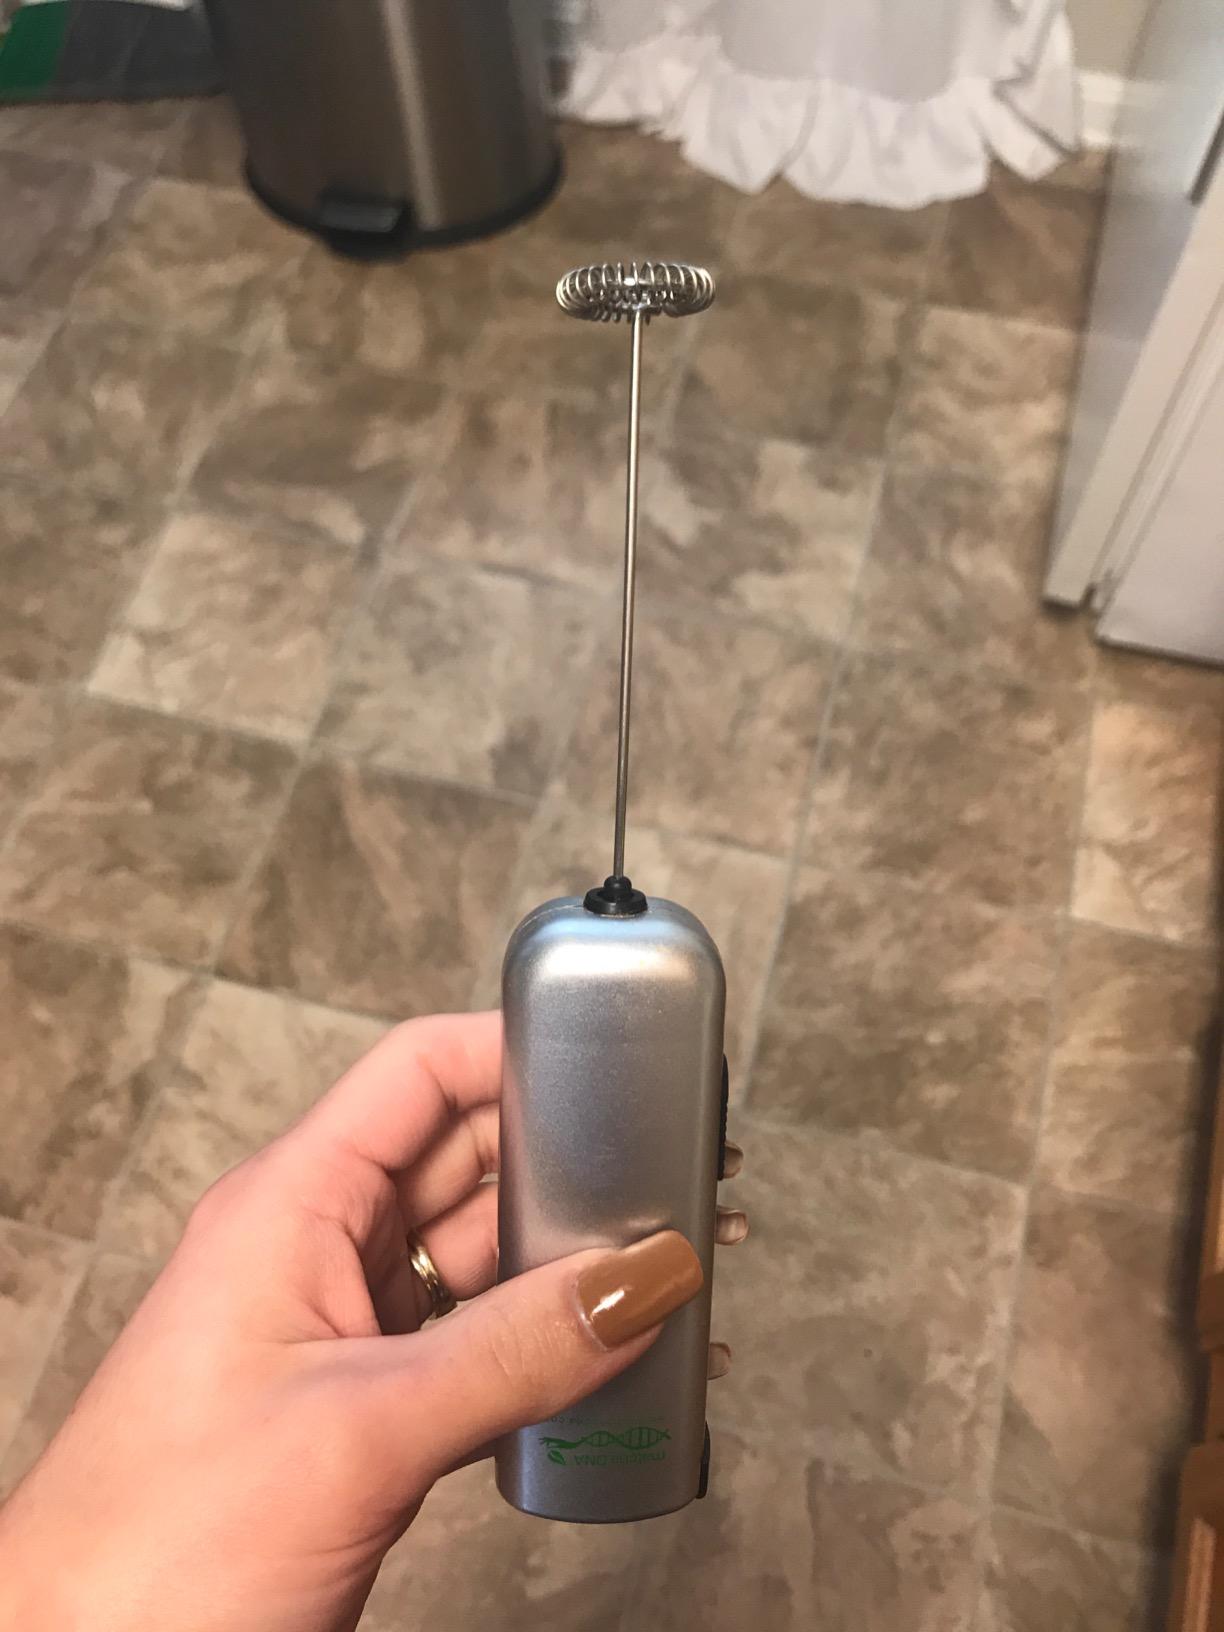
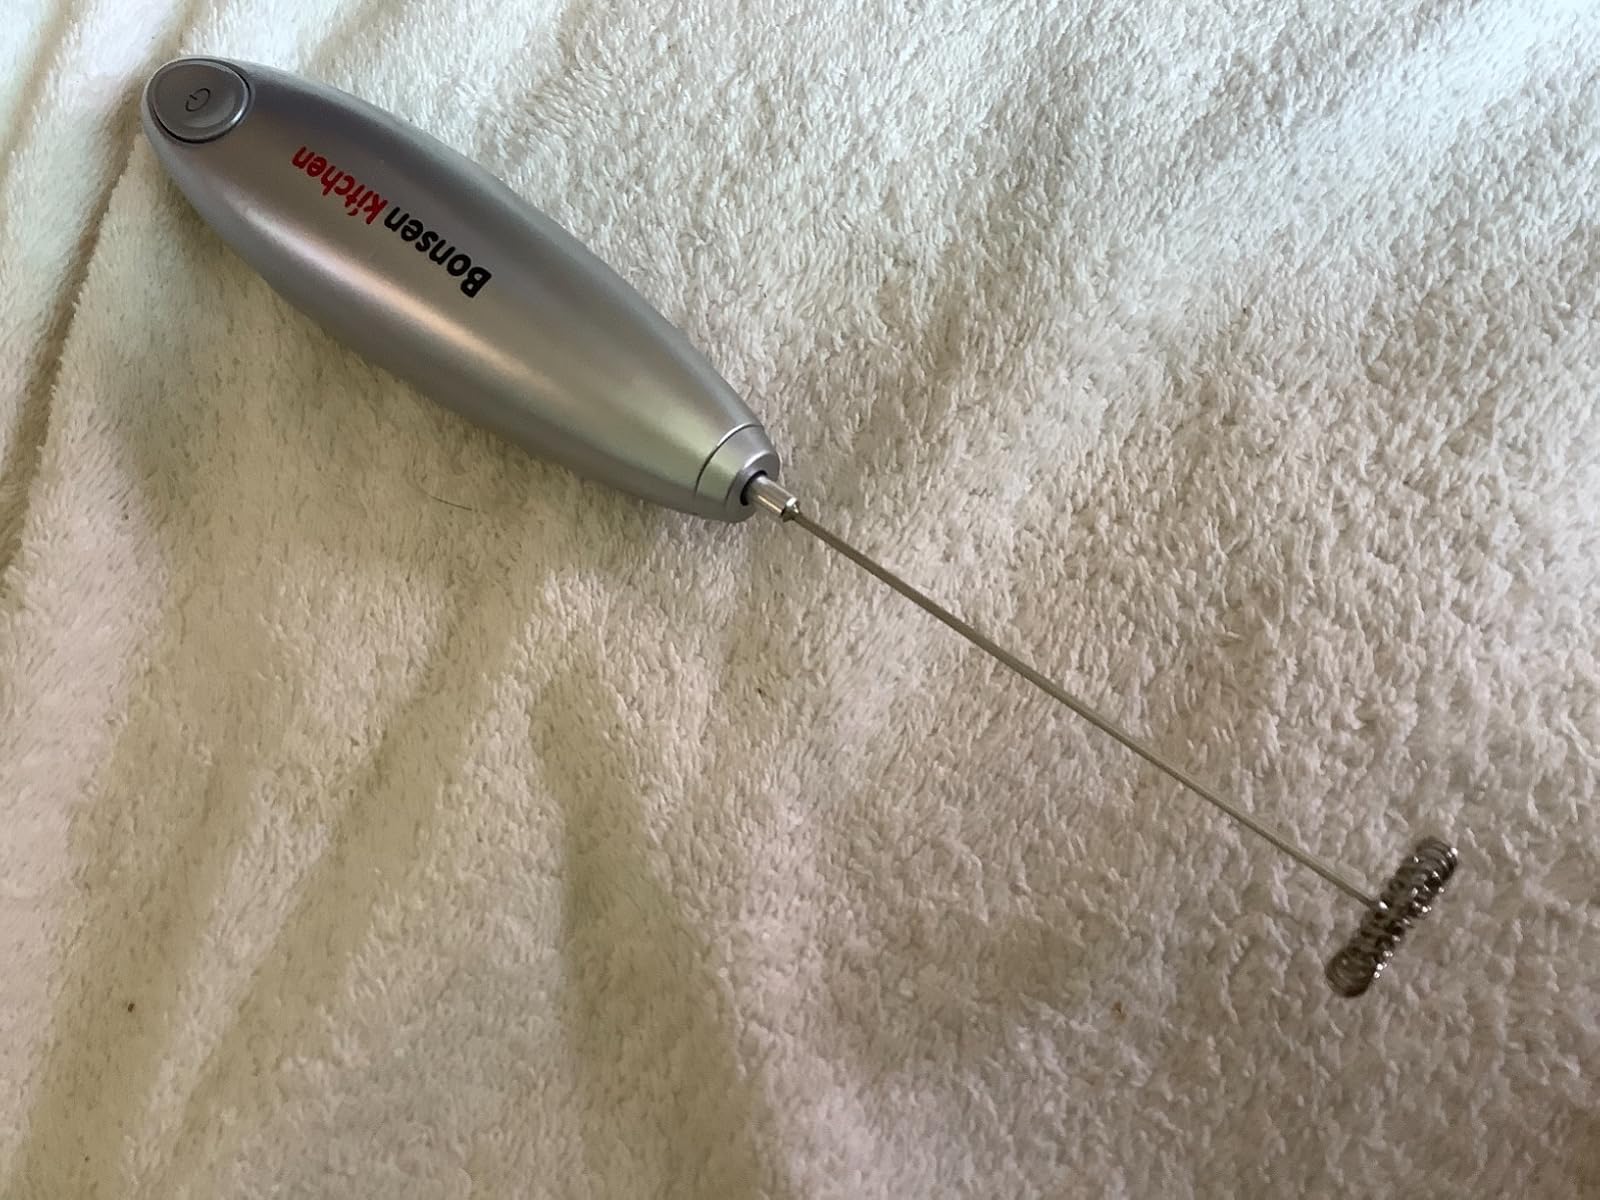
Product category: items_mixer
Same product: no